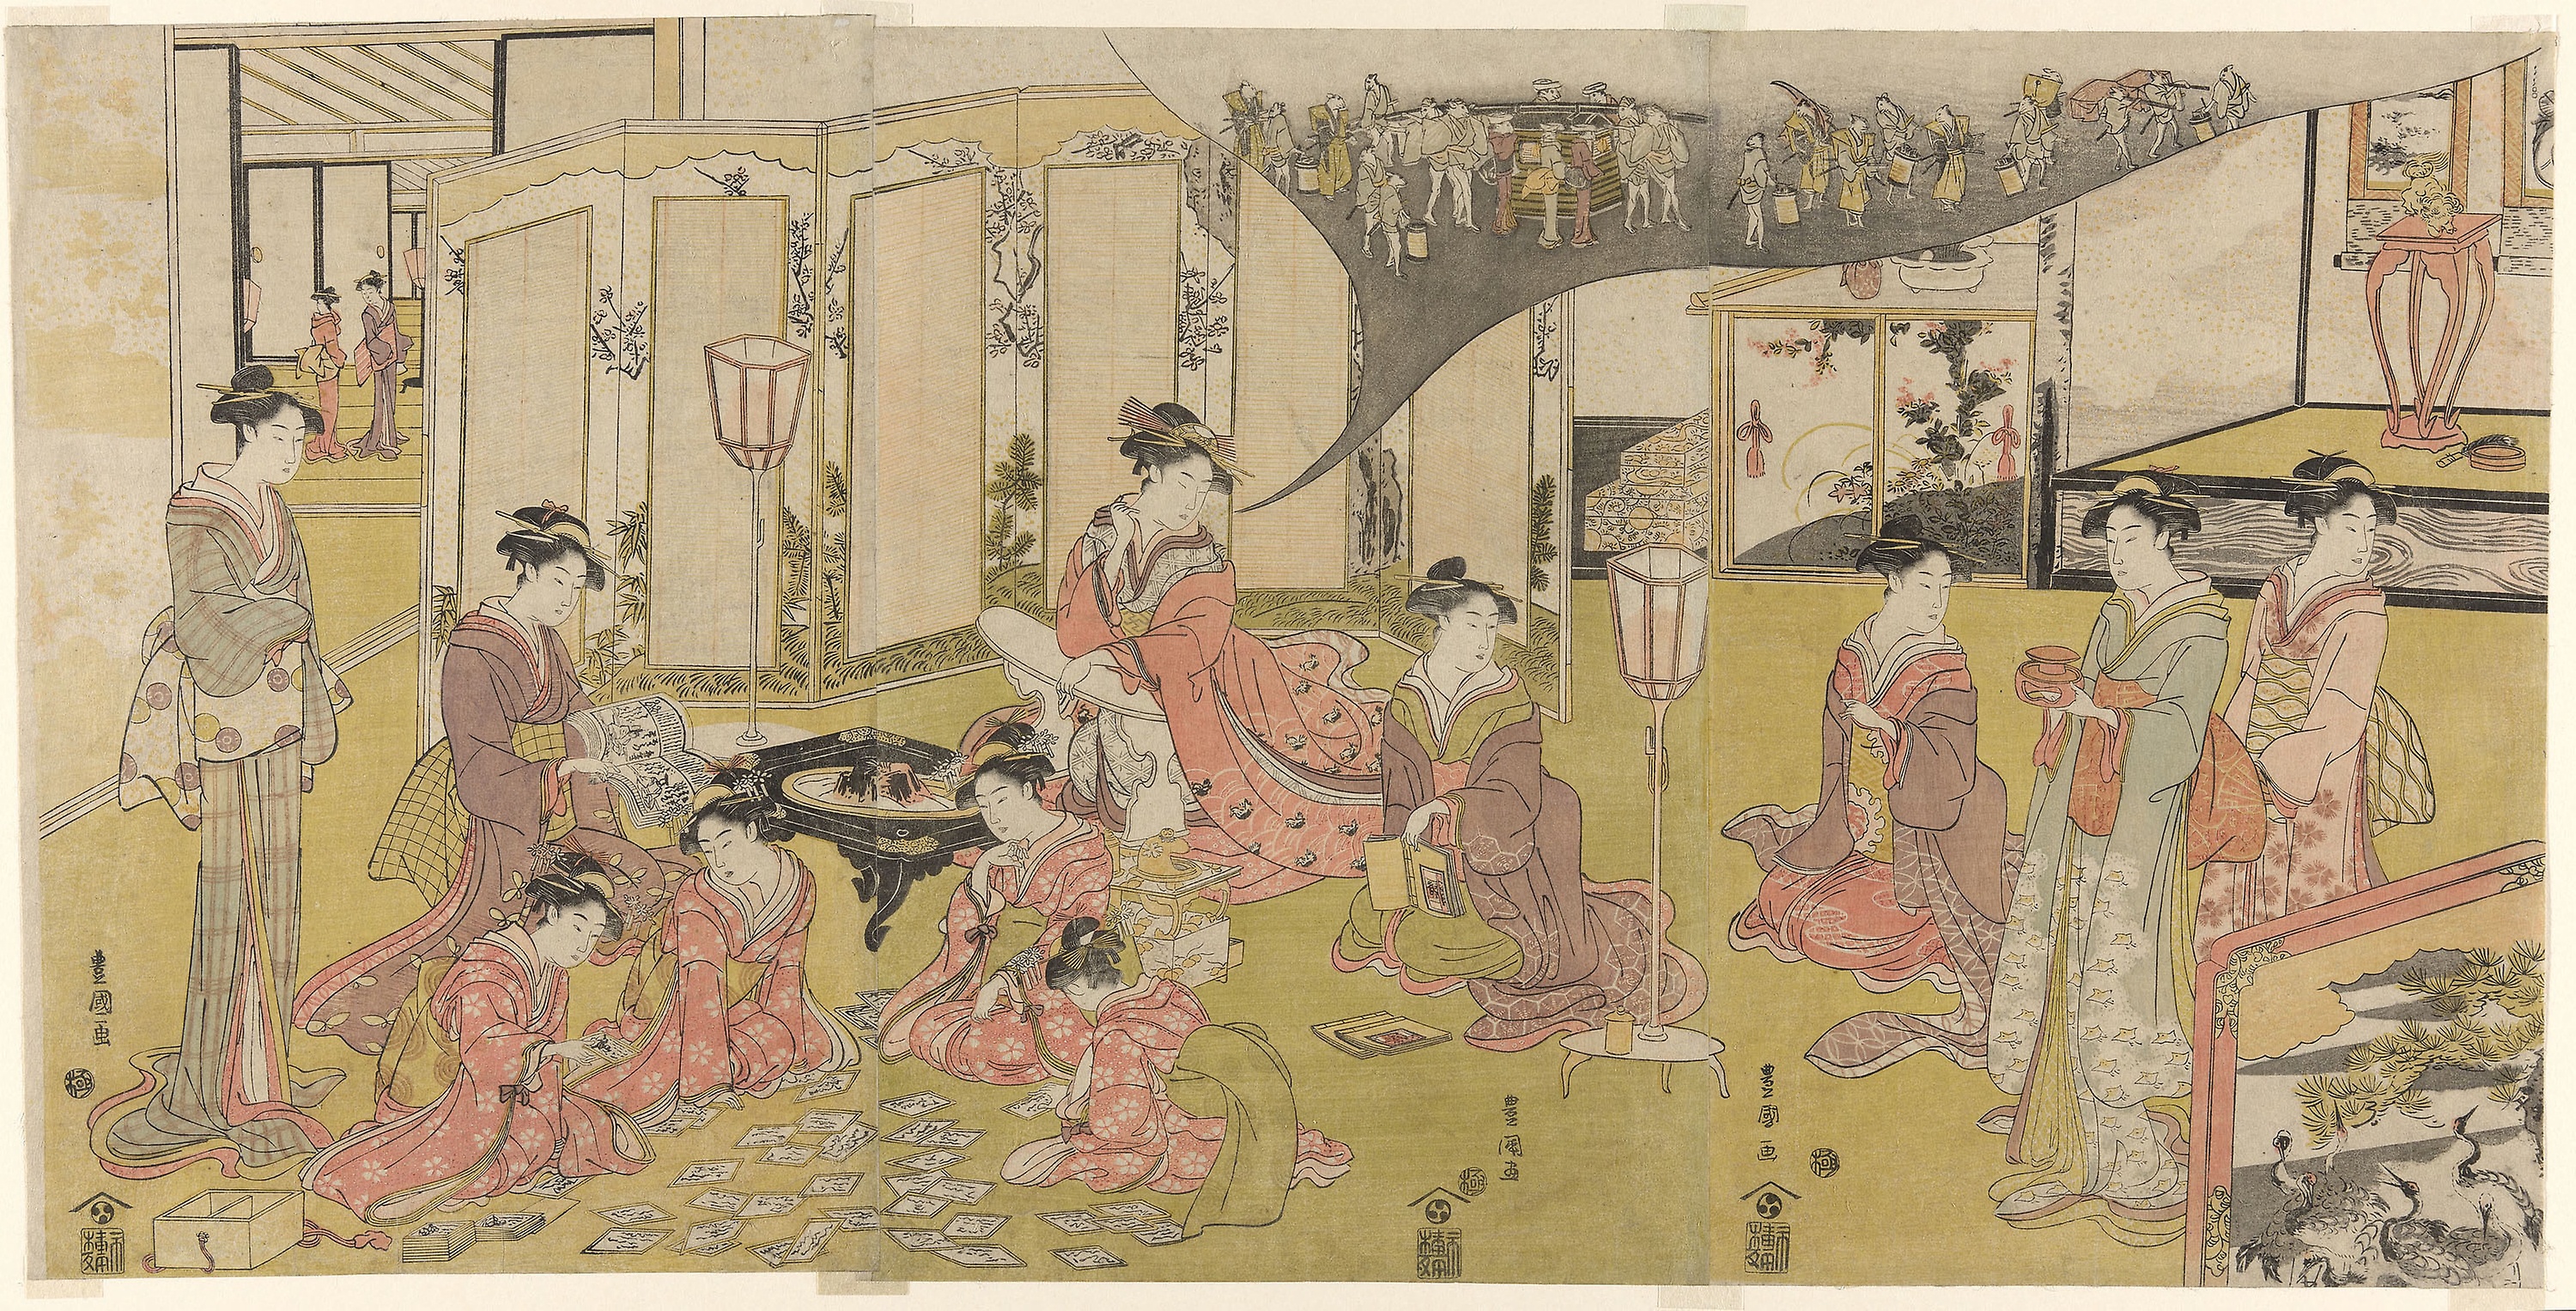
art, history, tapestry, painting, modern art, illustration